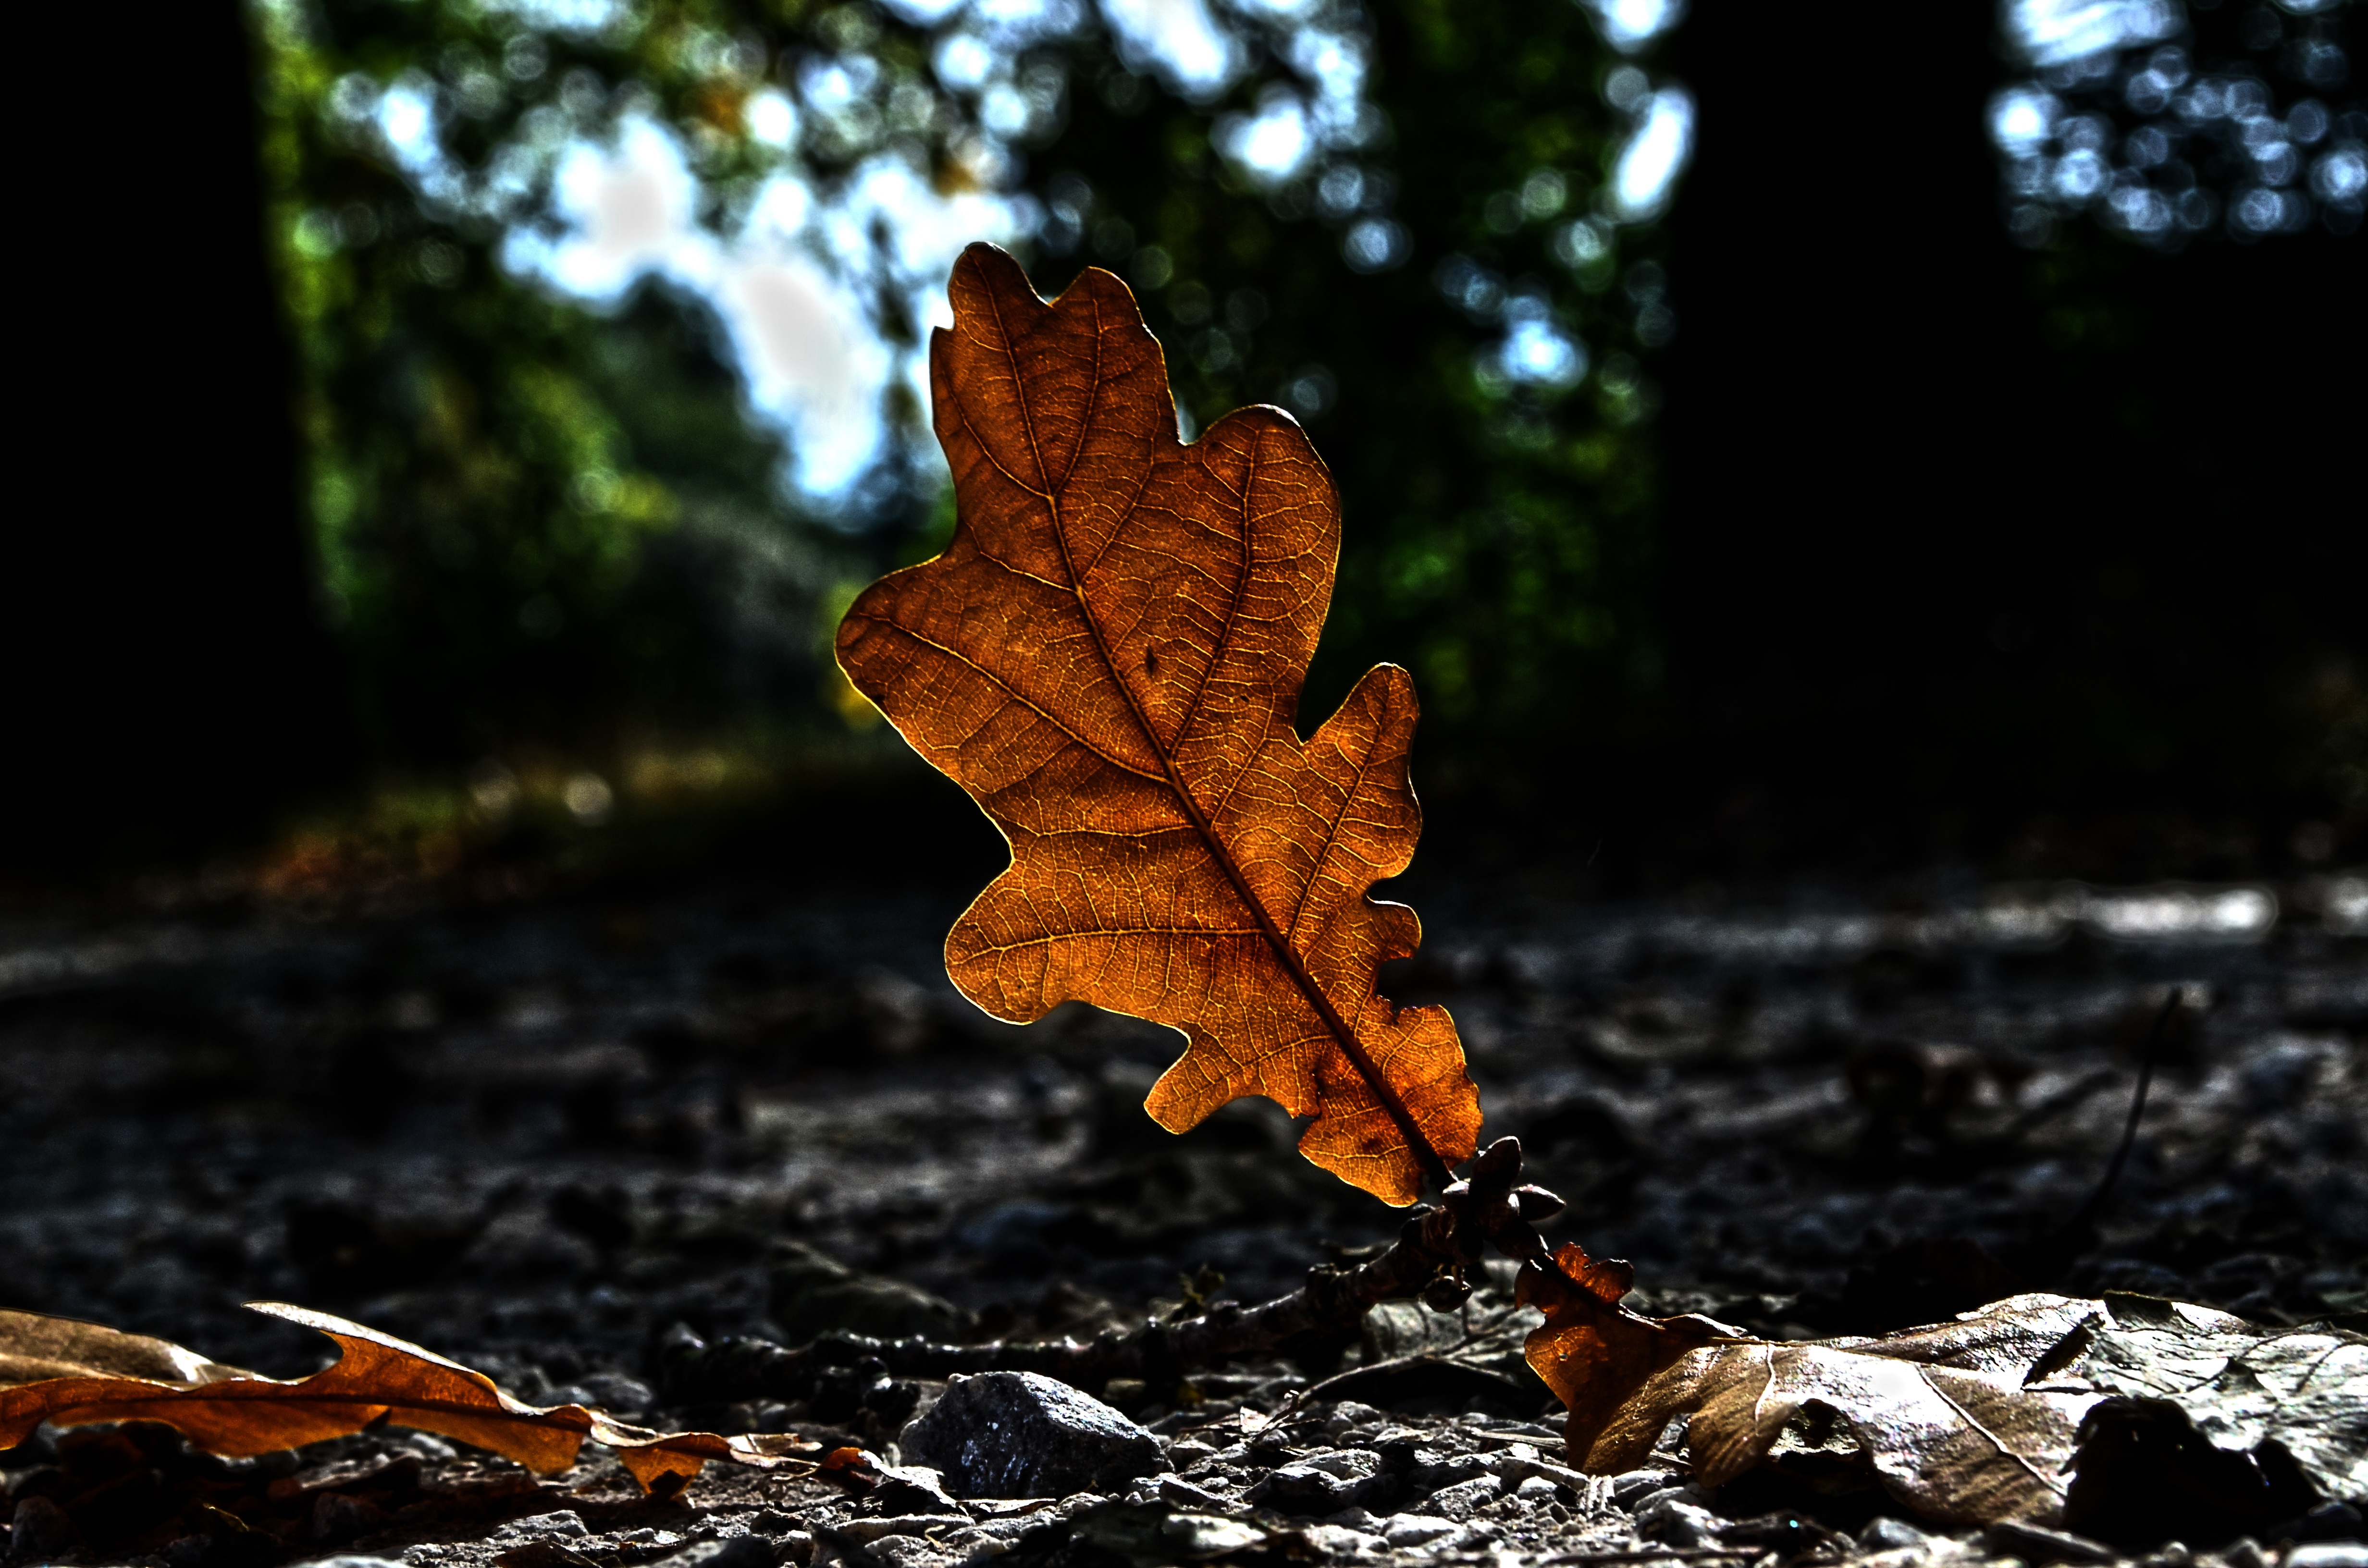
tree, nature, forest, path, branch, plant, wood, sunlight, leaf, flower, trunk, macro, autumn, soil, flora, season, maple leaf, close up, sheet, colored, macro photography, woody plant